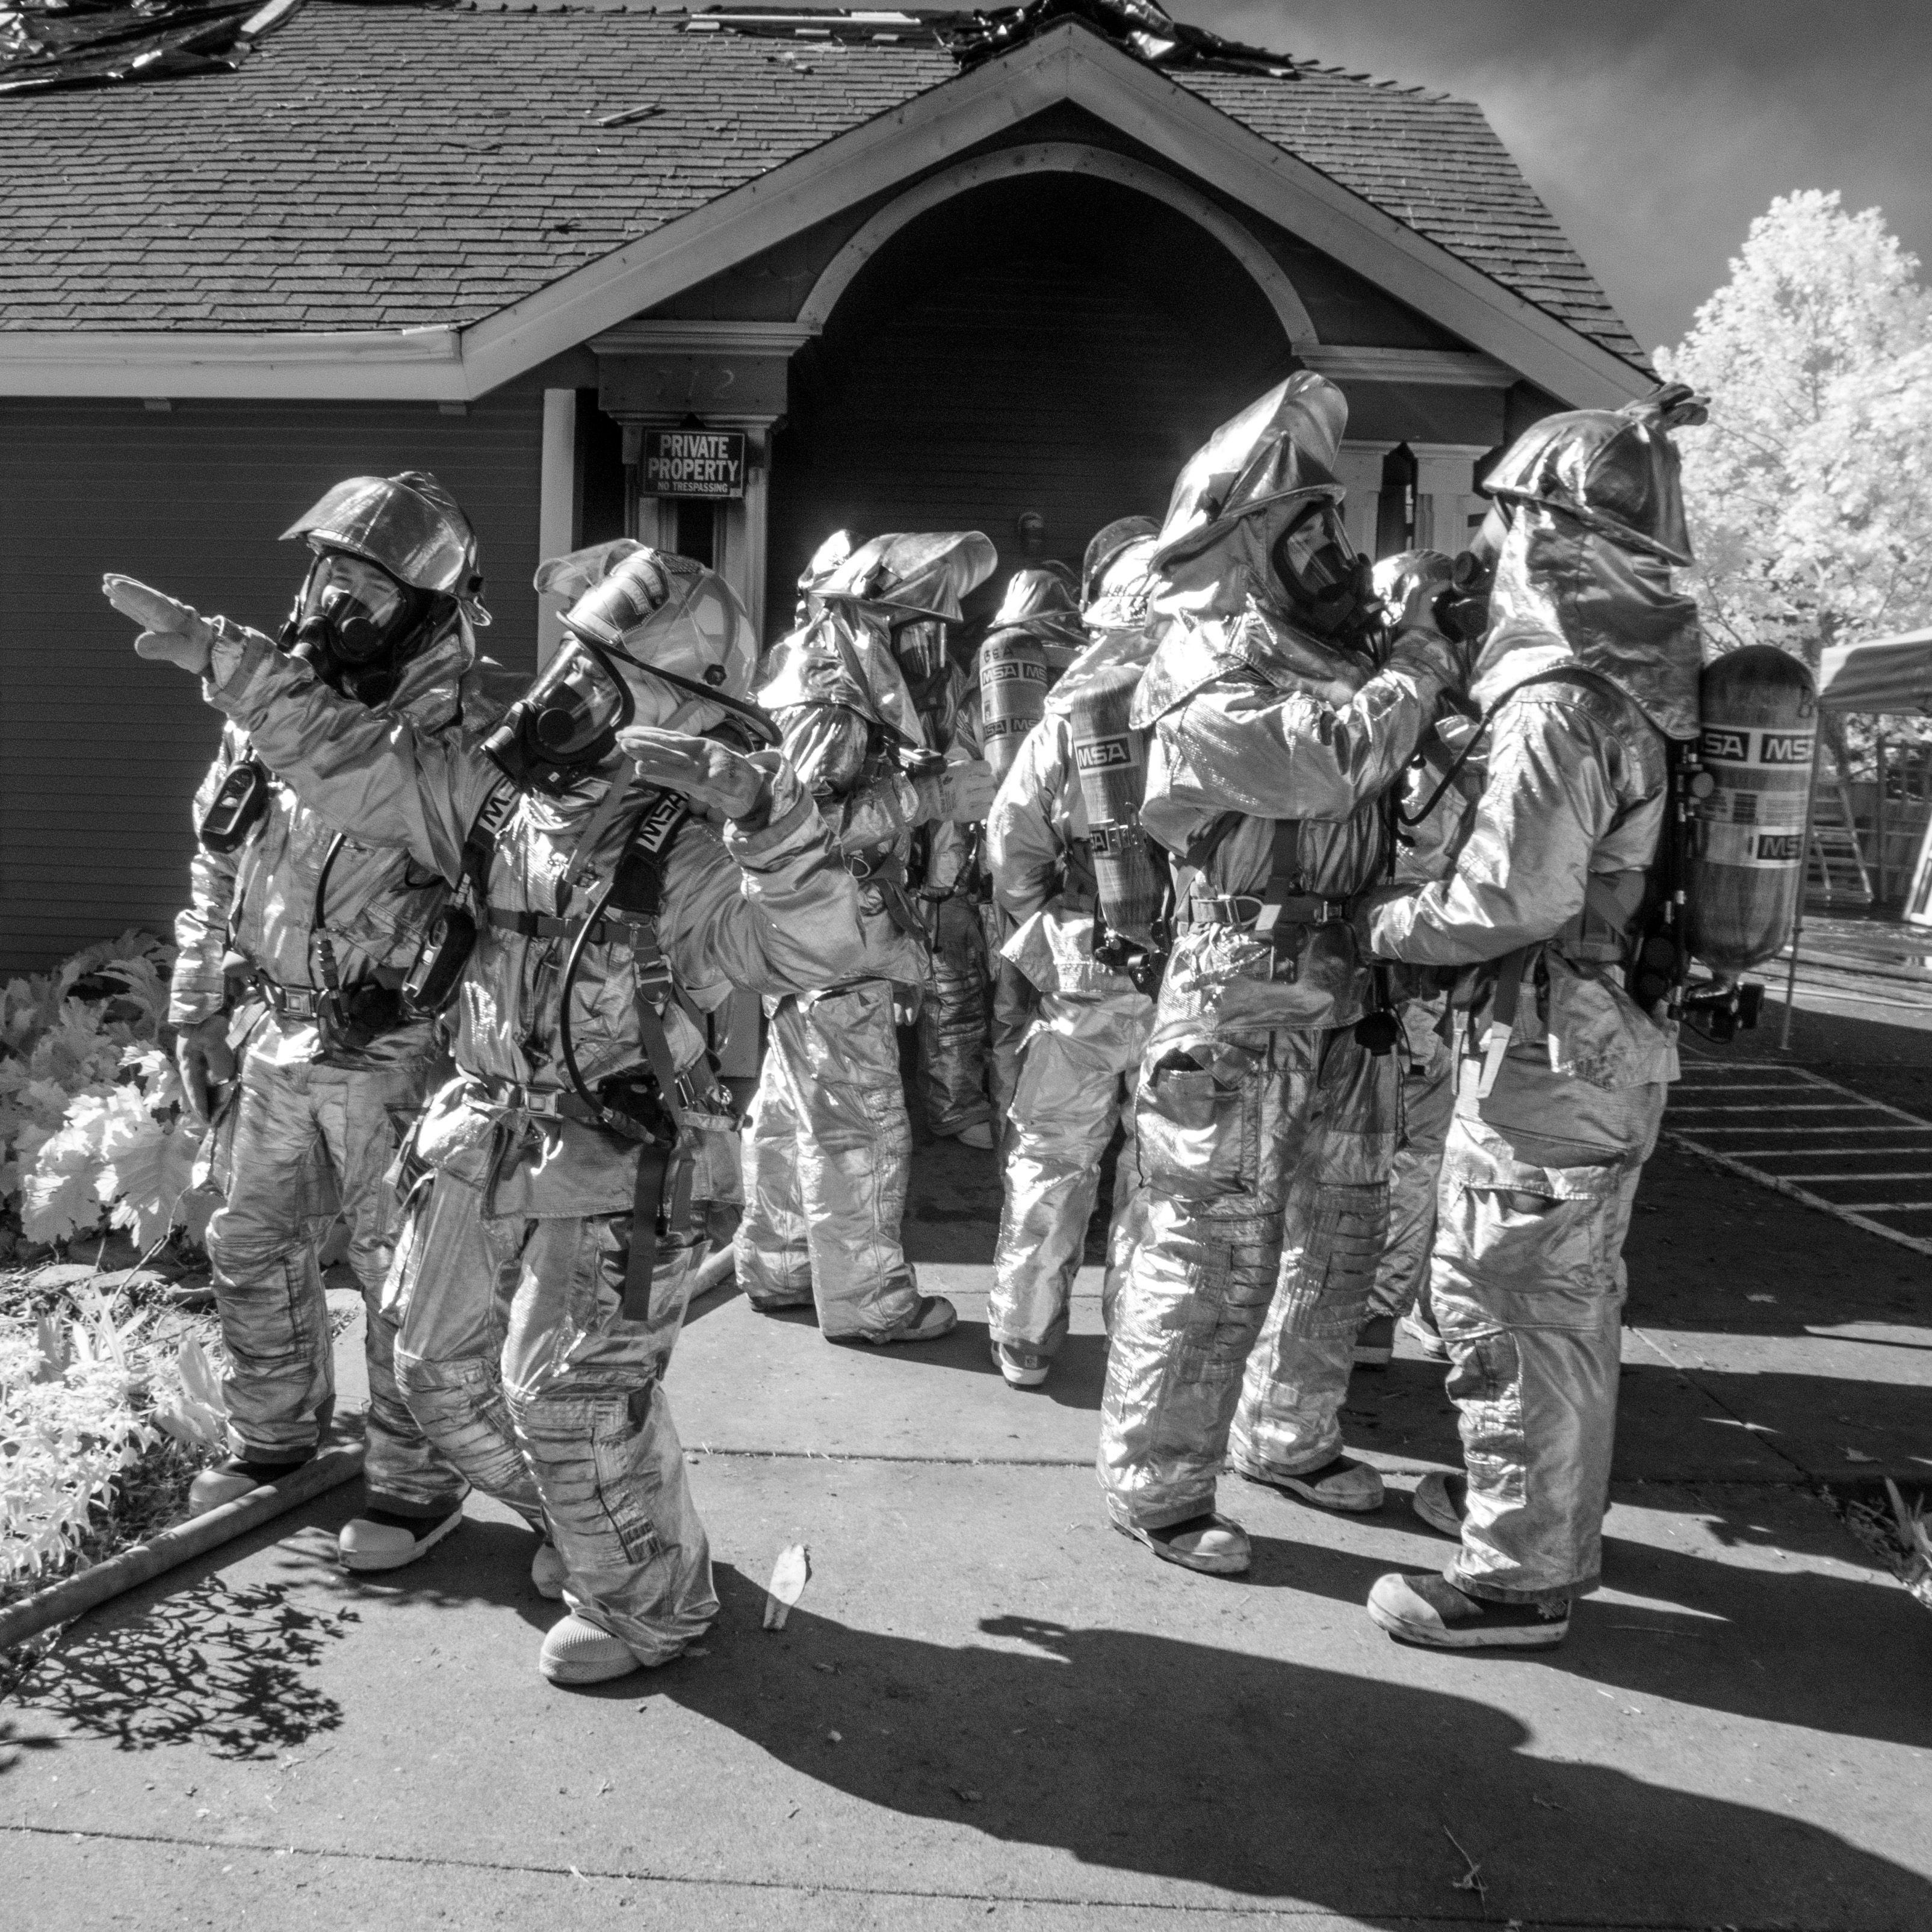
person, people, house, military, soldier, army, monochrome, burn, 2014, firefighter, firedepartment, vacaville, 3652014, 365the2014edition, troop, turnouts, infantry, bunkergear, fireproximitysuit, silvers, aluminized, silverbunkersuit, militia